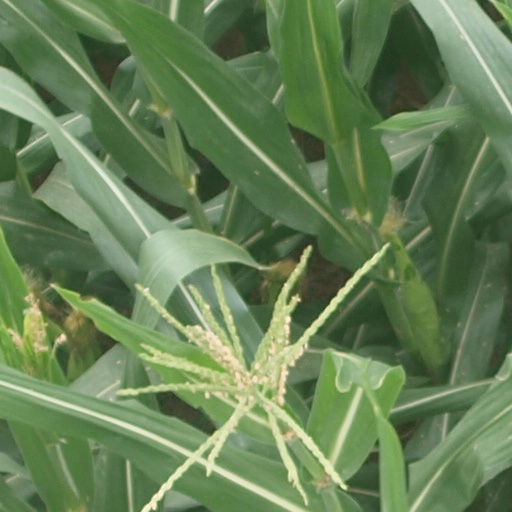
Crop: maize; corn